San Francisco Public Library

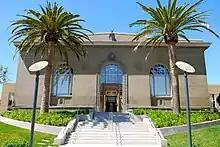
Richmond Branch (2010)

Ingleside Branch, the 11th in the system, opened in 1925. The neighborhood was served by "library station" at several locations, including 422 Holloway Avenue, 1612 Ocean Avenue and 387 Ashton Avenue. On May 30, 2001, the library moved to a leased facility—the former Bank of America building, at 1649 Ocean (at Faxon). The eagerly anticipated new branch building at 1298 Ocean Avenue (at Plymouth) opened in 2009.